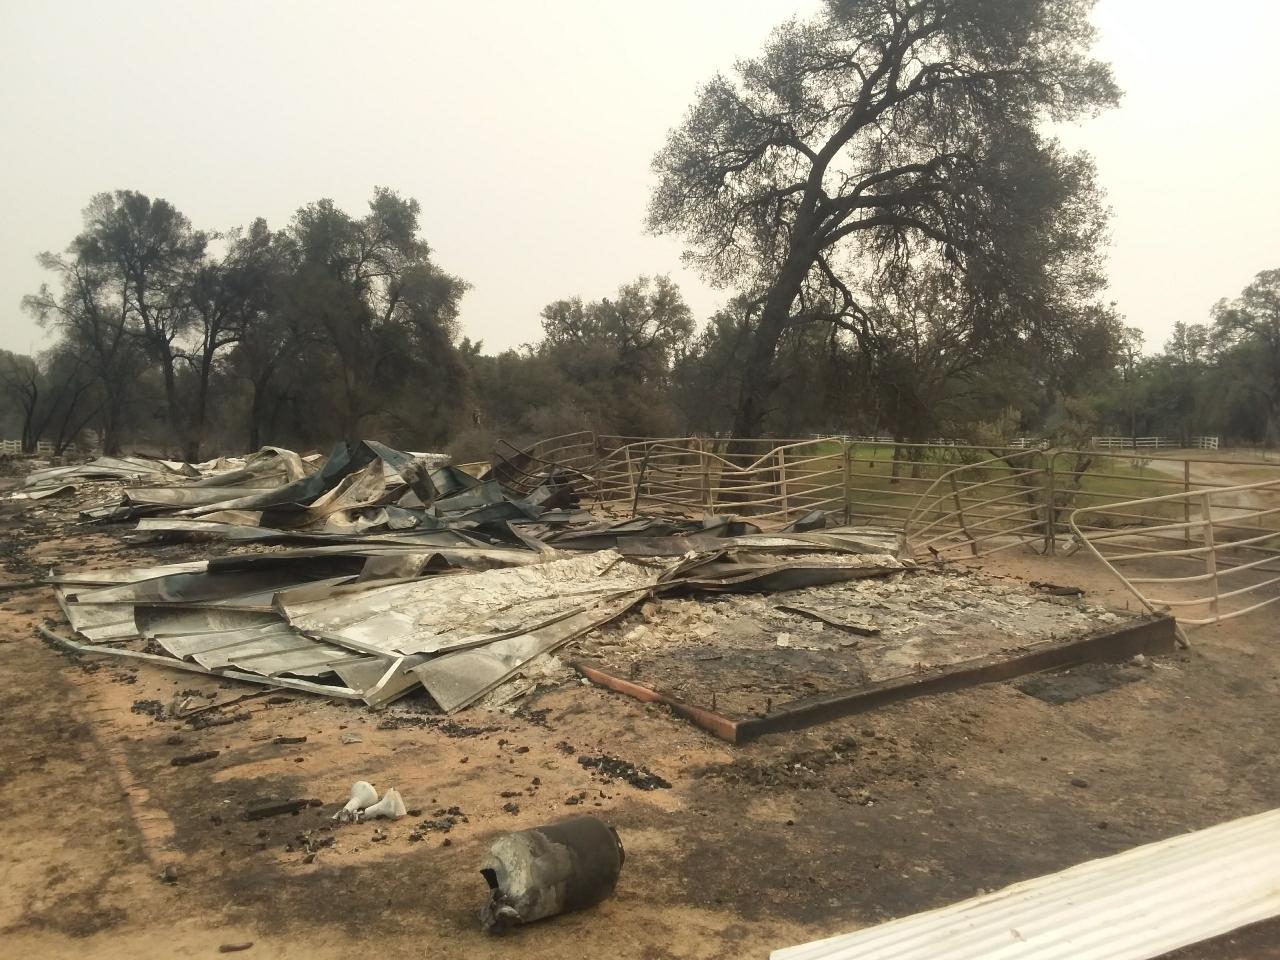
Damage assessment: destroyed